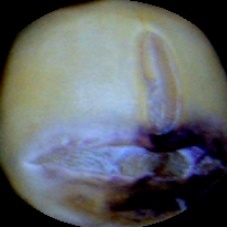
Label: Spotted